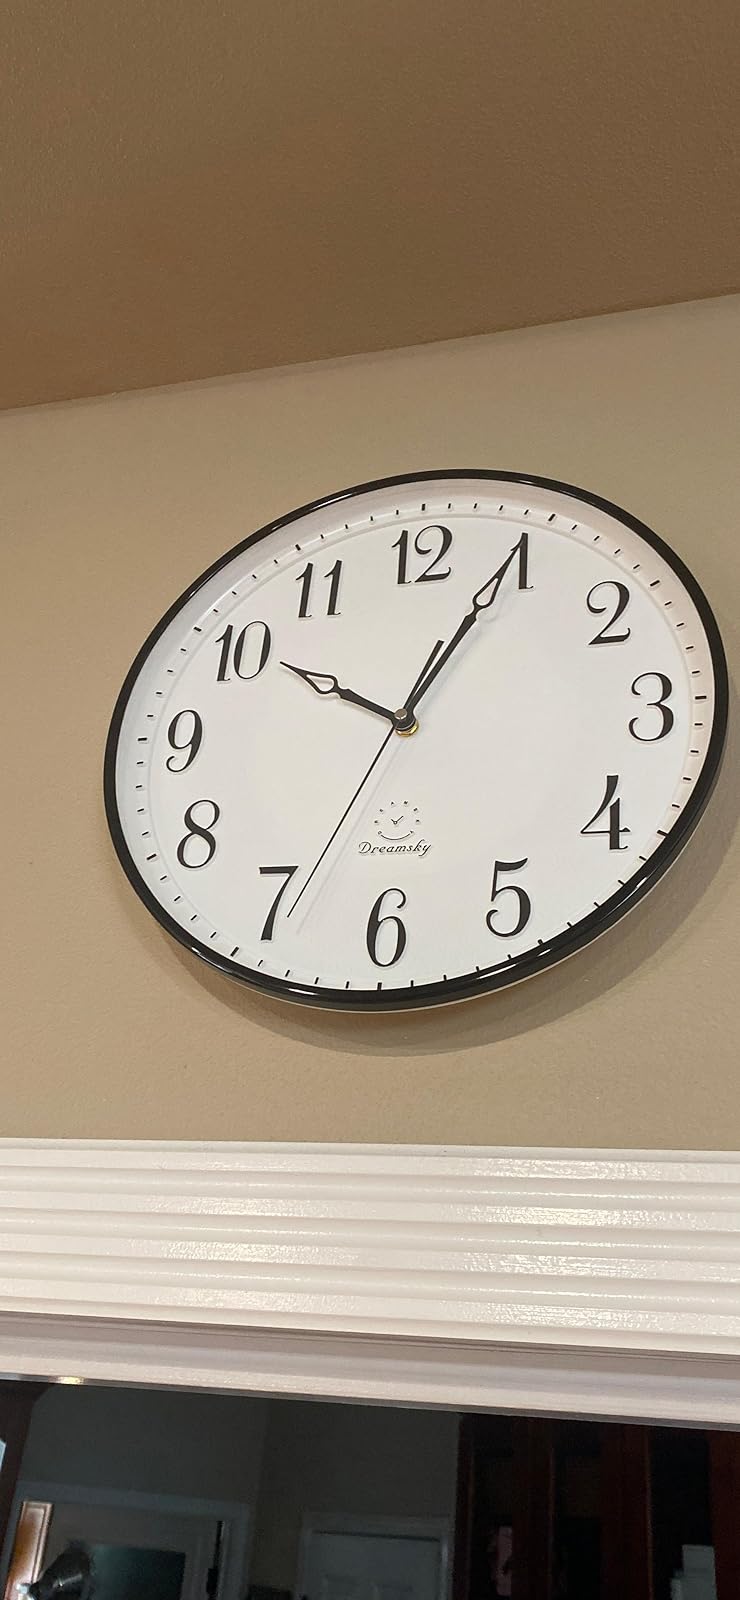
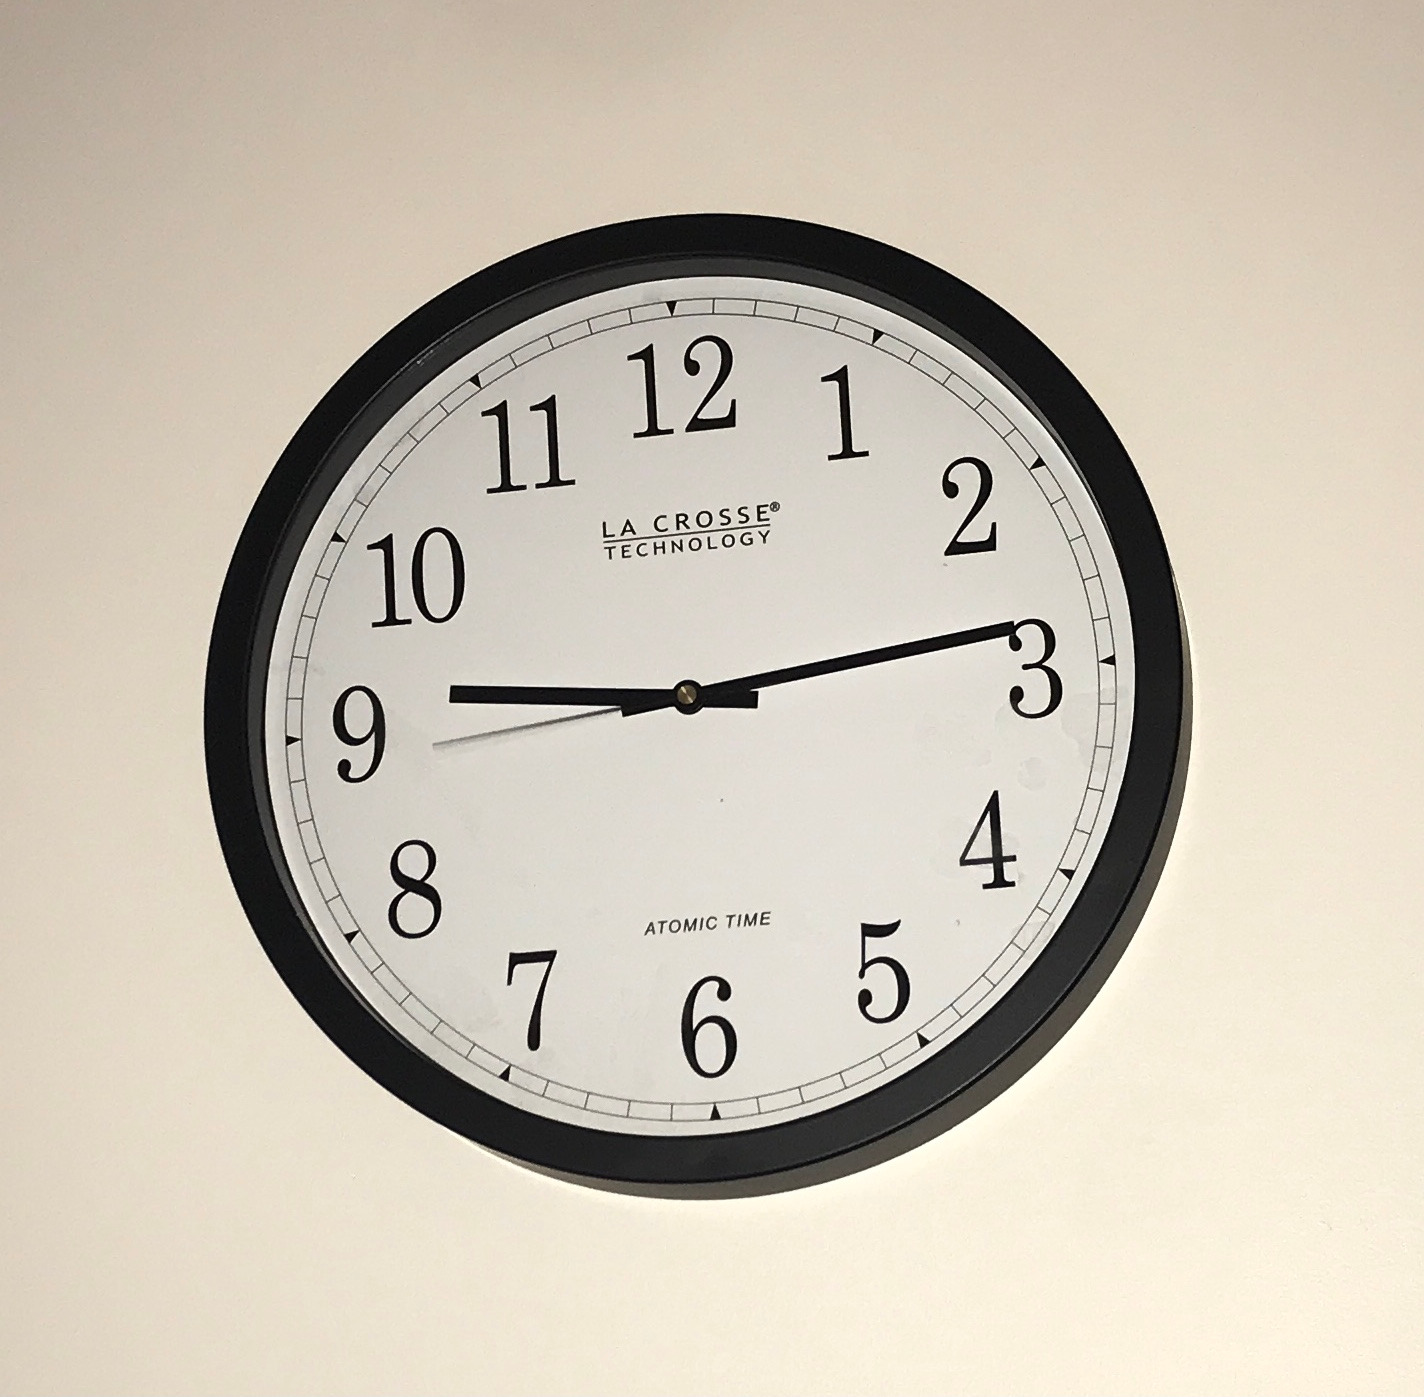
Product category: clock
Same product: no